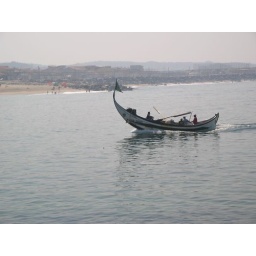
A fishing boat arriving on the beach in Espinho, after laying their nets in the sea.